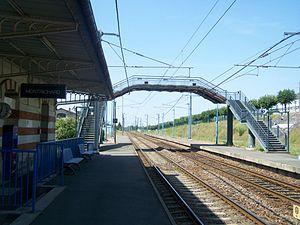
Quais et voies de la gare de Montrichard dans le Loir-et-Cher.L
La gare de Montrichard est une gare ferroviaire française de la ligne de Vierzon à Saint-Pierre-des-Corps, située sur le territoire de la commune de Montrichard, dans le département de Loir-et-Cher, en région Centre-Val de Loire.
La ligne de Vierzon à Saint-Pierre-des-Corps est une ligne de chemin de fer française, transversale d'importance moyenne et maillon de la liaison Nantes - Lyon. Elle suit la vallée du Cher en restant cantonnée sur sa rive droite sur l'intégralité de son tracé. L'origine des points kilométriques est située à Paris-Austerlitz et la distance comptée via Vierzon.